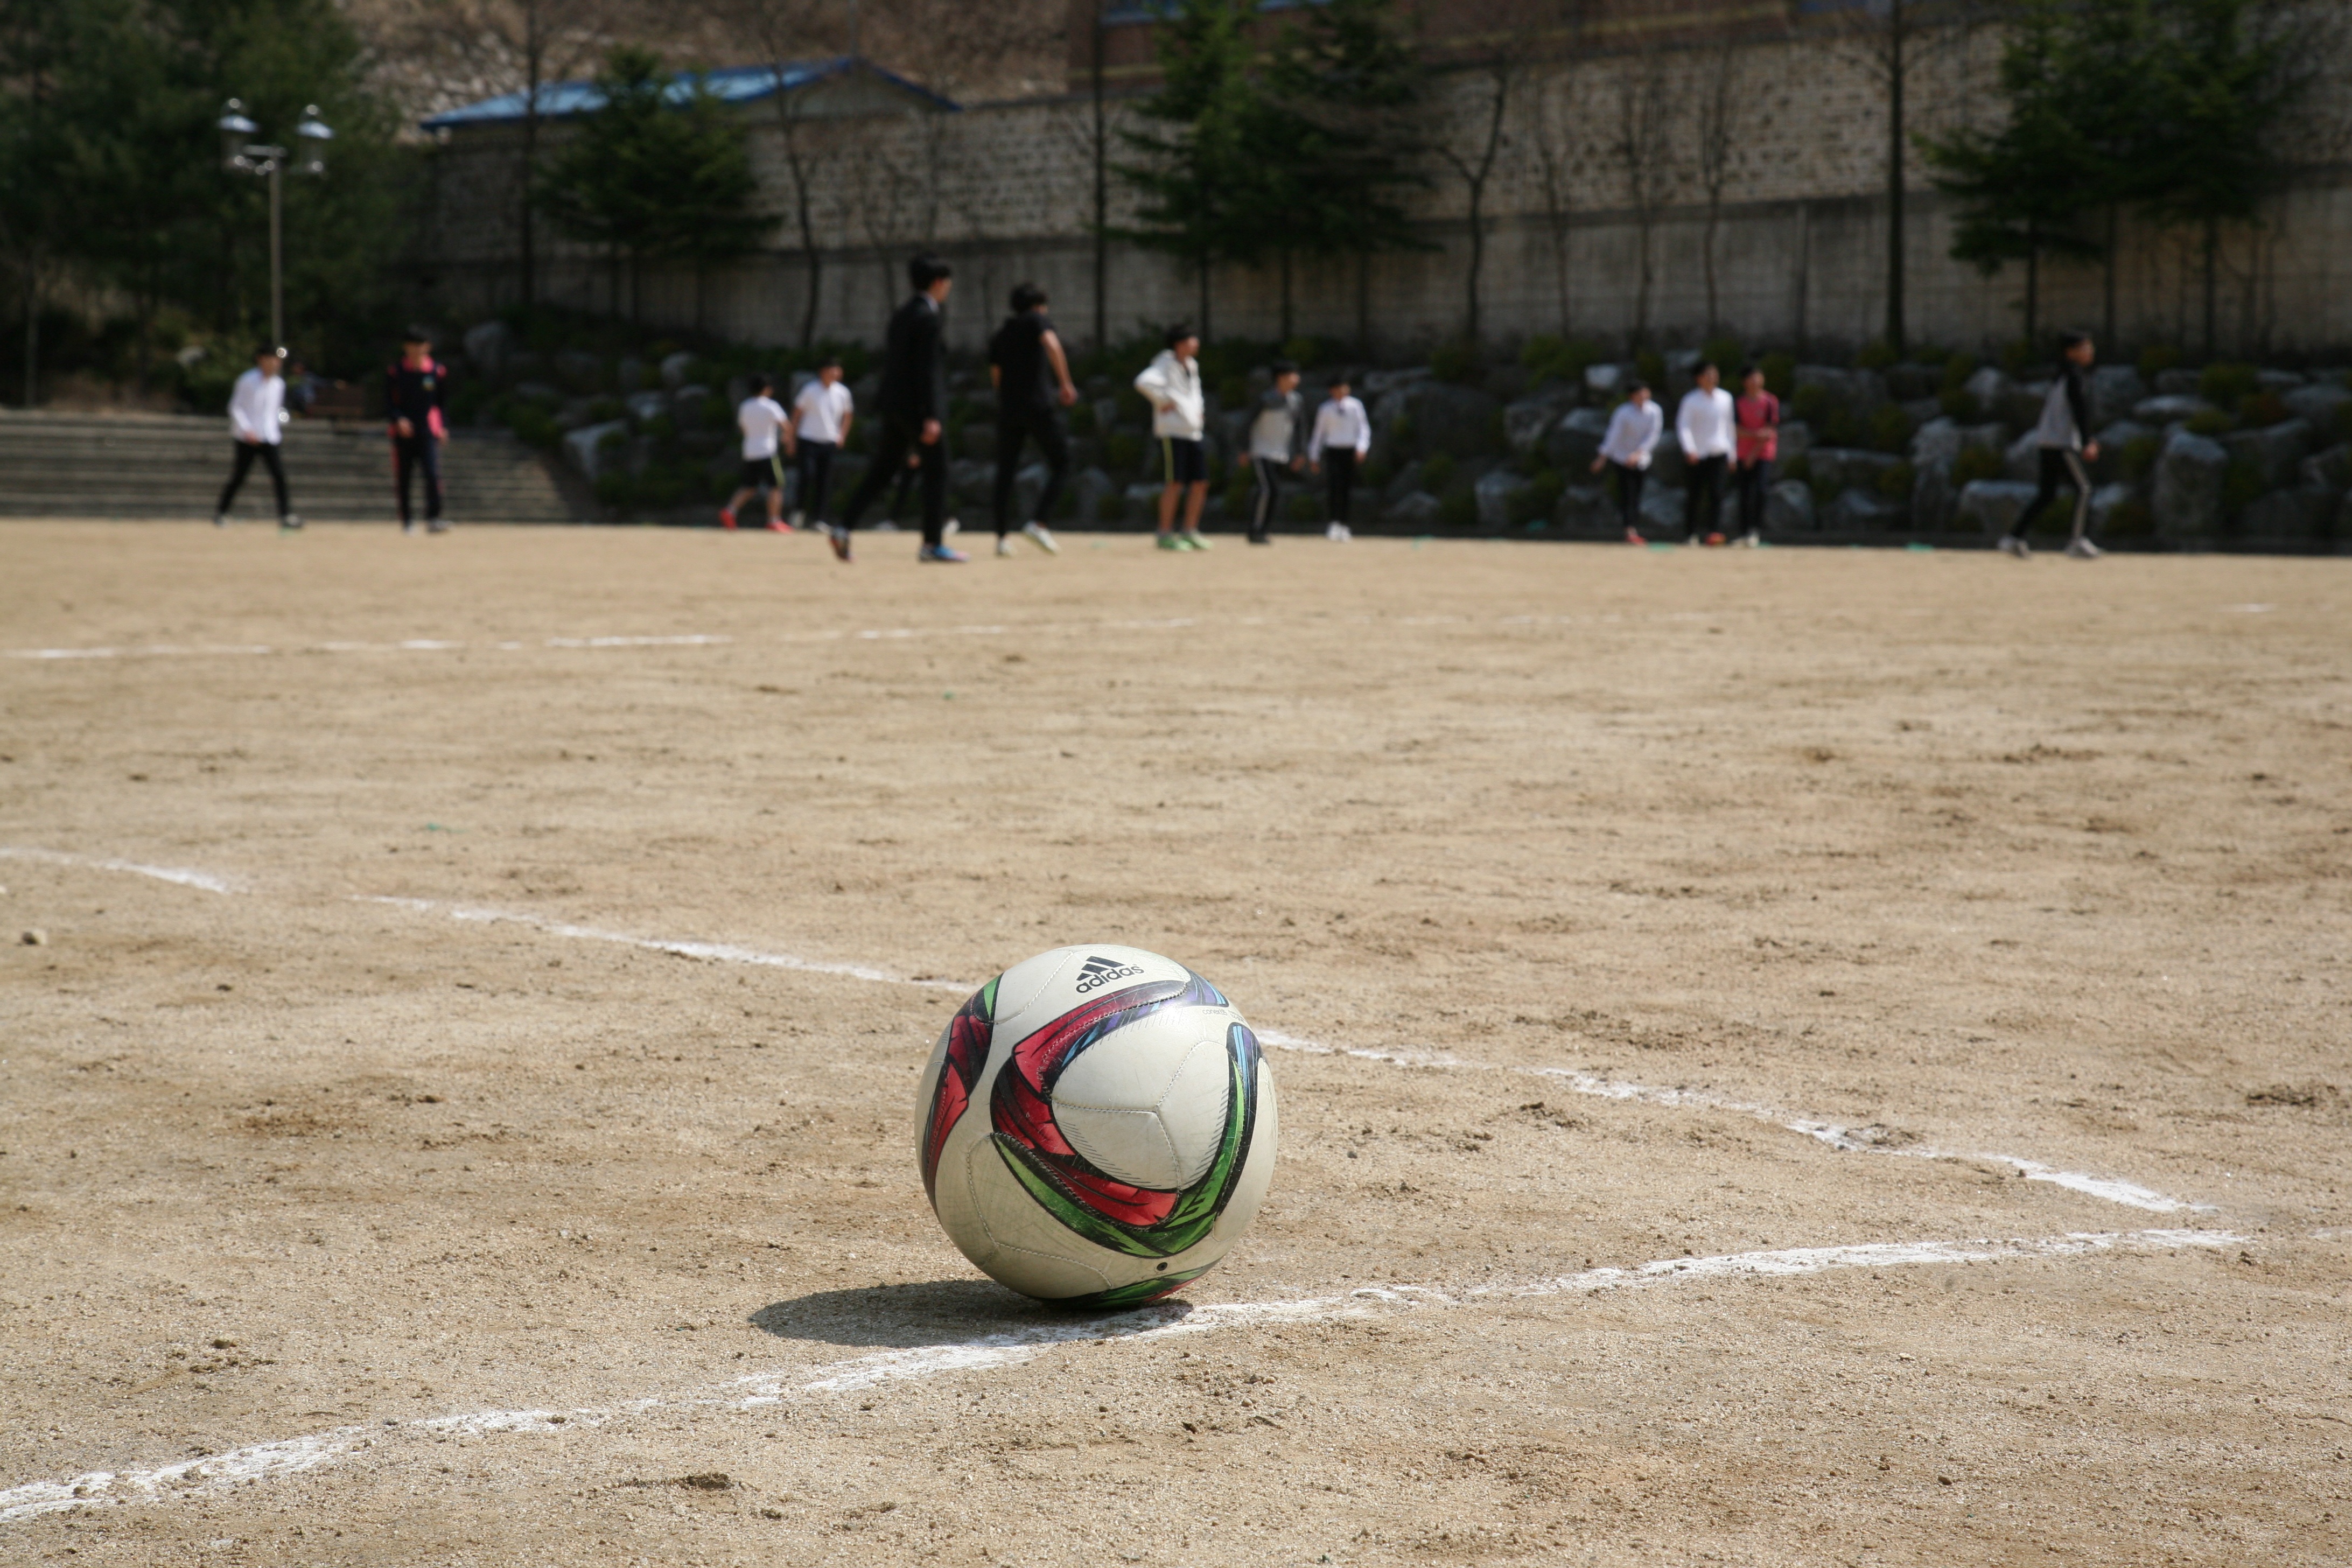
tree, sand, structure, group, people, sport, ground, game, recreation, daytime, dirt, soccer, exercise, football, leisure, baseball field, soccer field, rocks, fun, sports, ball, players, tournament, sunny day, ball game, team sport, sport venue